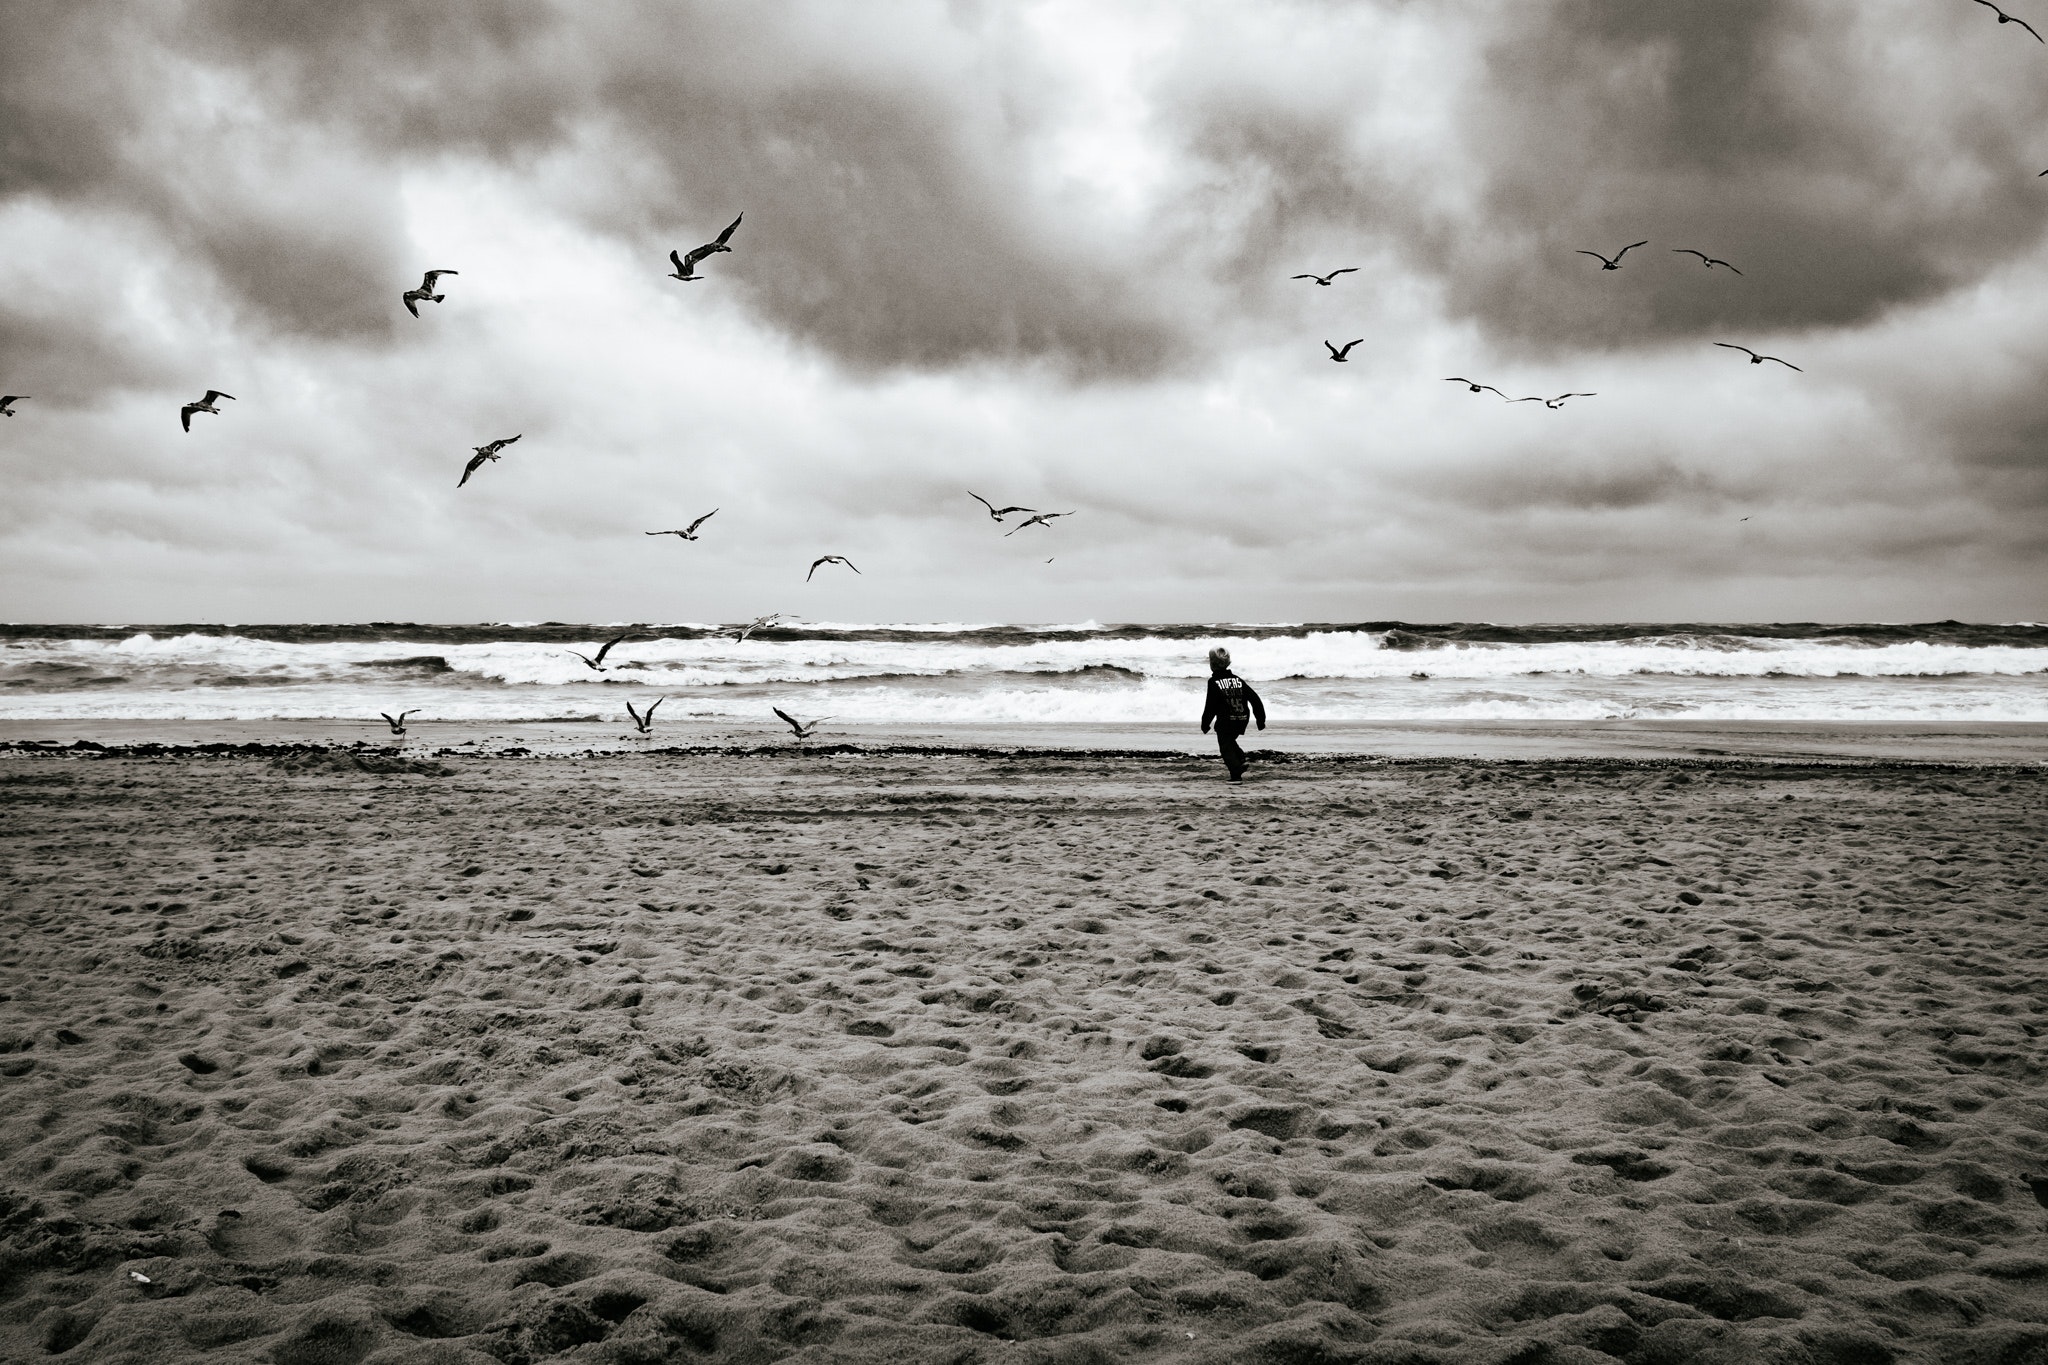
sky, white, black, beach, sea, water, cloud, black and white, ocean, horizon, monochrome photography, shore, coast, sand, monochrome, wave, photography, human, wind wave, calm, seabird, mudflat, tide, stock photography, vacation, coastal and oceanic landforms, style, meteorological phenomenon, wind